Steve Waugh

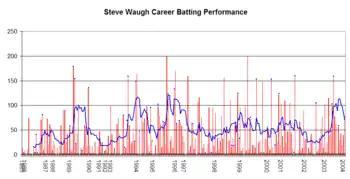
Steve Waugh's Test career performance graph

In the First Test, Waugh was involved in a controversial run out when he had a mix up with Damien Martyn and both players ended up at the same end. Martyn, who had established himself at the crease, sacrificed himself by walking out of his ground for Waugh, who had yet to score. This generated criticism that Waugh's farewell series was being put ahead of team victory. With long bowling spearheads Shane Warne and McGrath unavailable due to drugs suspension and injury respectively, Australia struggled to bowl out the Indian batsmen. After a rain affected draw in the First Test, the next two Tests were shared and Australia needed a win to reclaim the Border–Gavaskar Trophy in the final Fourth Test at Waugh's home ground at the Sydney Cricket Ground. Promoters paid tribute to Waugh by handing out giant red handkerchiefs to incoming spectators; Waugh had always used a red handkerchief to wipe perspiration while he was batting. Any hope of a win for Waugh's Australians disappeared when India batted into the third morning and amass 7/705 (with Sachin Tendulkar smashing 241*), obliging Australia to chase 449 with just over one day's play. Waugh's highest Test score of the season was his last: 80 in the Fourth Test at Sydney, which secured a draw for Australia. After an obdurate start to his innings, he took a more aggressive style once Australia had moved into a position of safety, striking several fours. It was the highest fourth innings score of his Test career. When he passed 50, several ferries on Sydney Harbour sounded their horns in acknowledgement. A record fifth-day SCG crowd turned out to watch Waugh's final day as an Australian player.